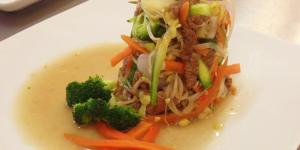
carne de res salteada al estilo oriental